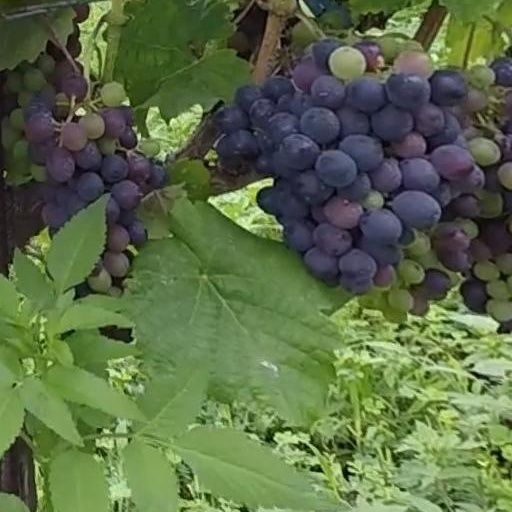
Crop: grape